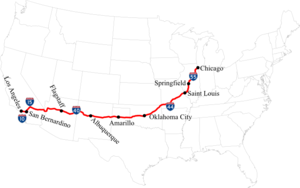
L'histoire de l'Oklahoma est à l'image de sa situation géographique, un véritable carrefour des civilisations et de cultures. Depuis les peuples des premières Nations, descendant de l'Alaska consécutivement à la fonte des glaciers pour s'établir dans les plaines cernées par les rocheuses à l'ouest et par le Mississippi à l'est, succédant aux nombreuses peuplades amérindiennes puis aux migrations successives des américains vers l'ouest, l'état de l’Oklahoma est la somme de toutes ces civilisations qui se sont, un jour, installées sur son sol.
La route 66 est une ancienne route américaine qui reliait Chicago à Santa Monica, entre les années 1926 et 1985 aux États-Unis.